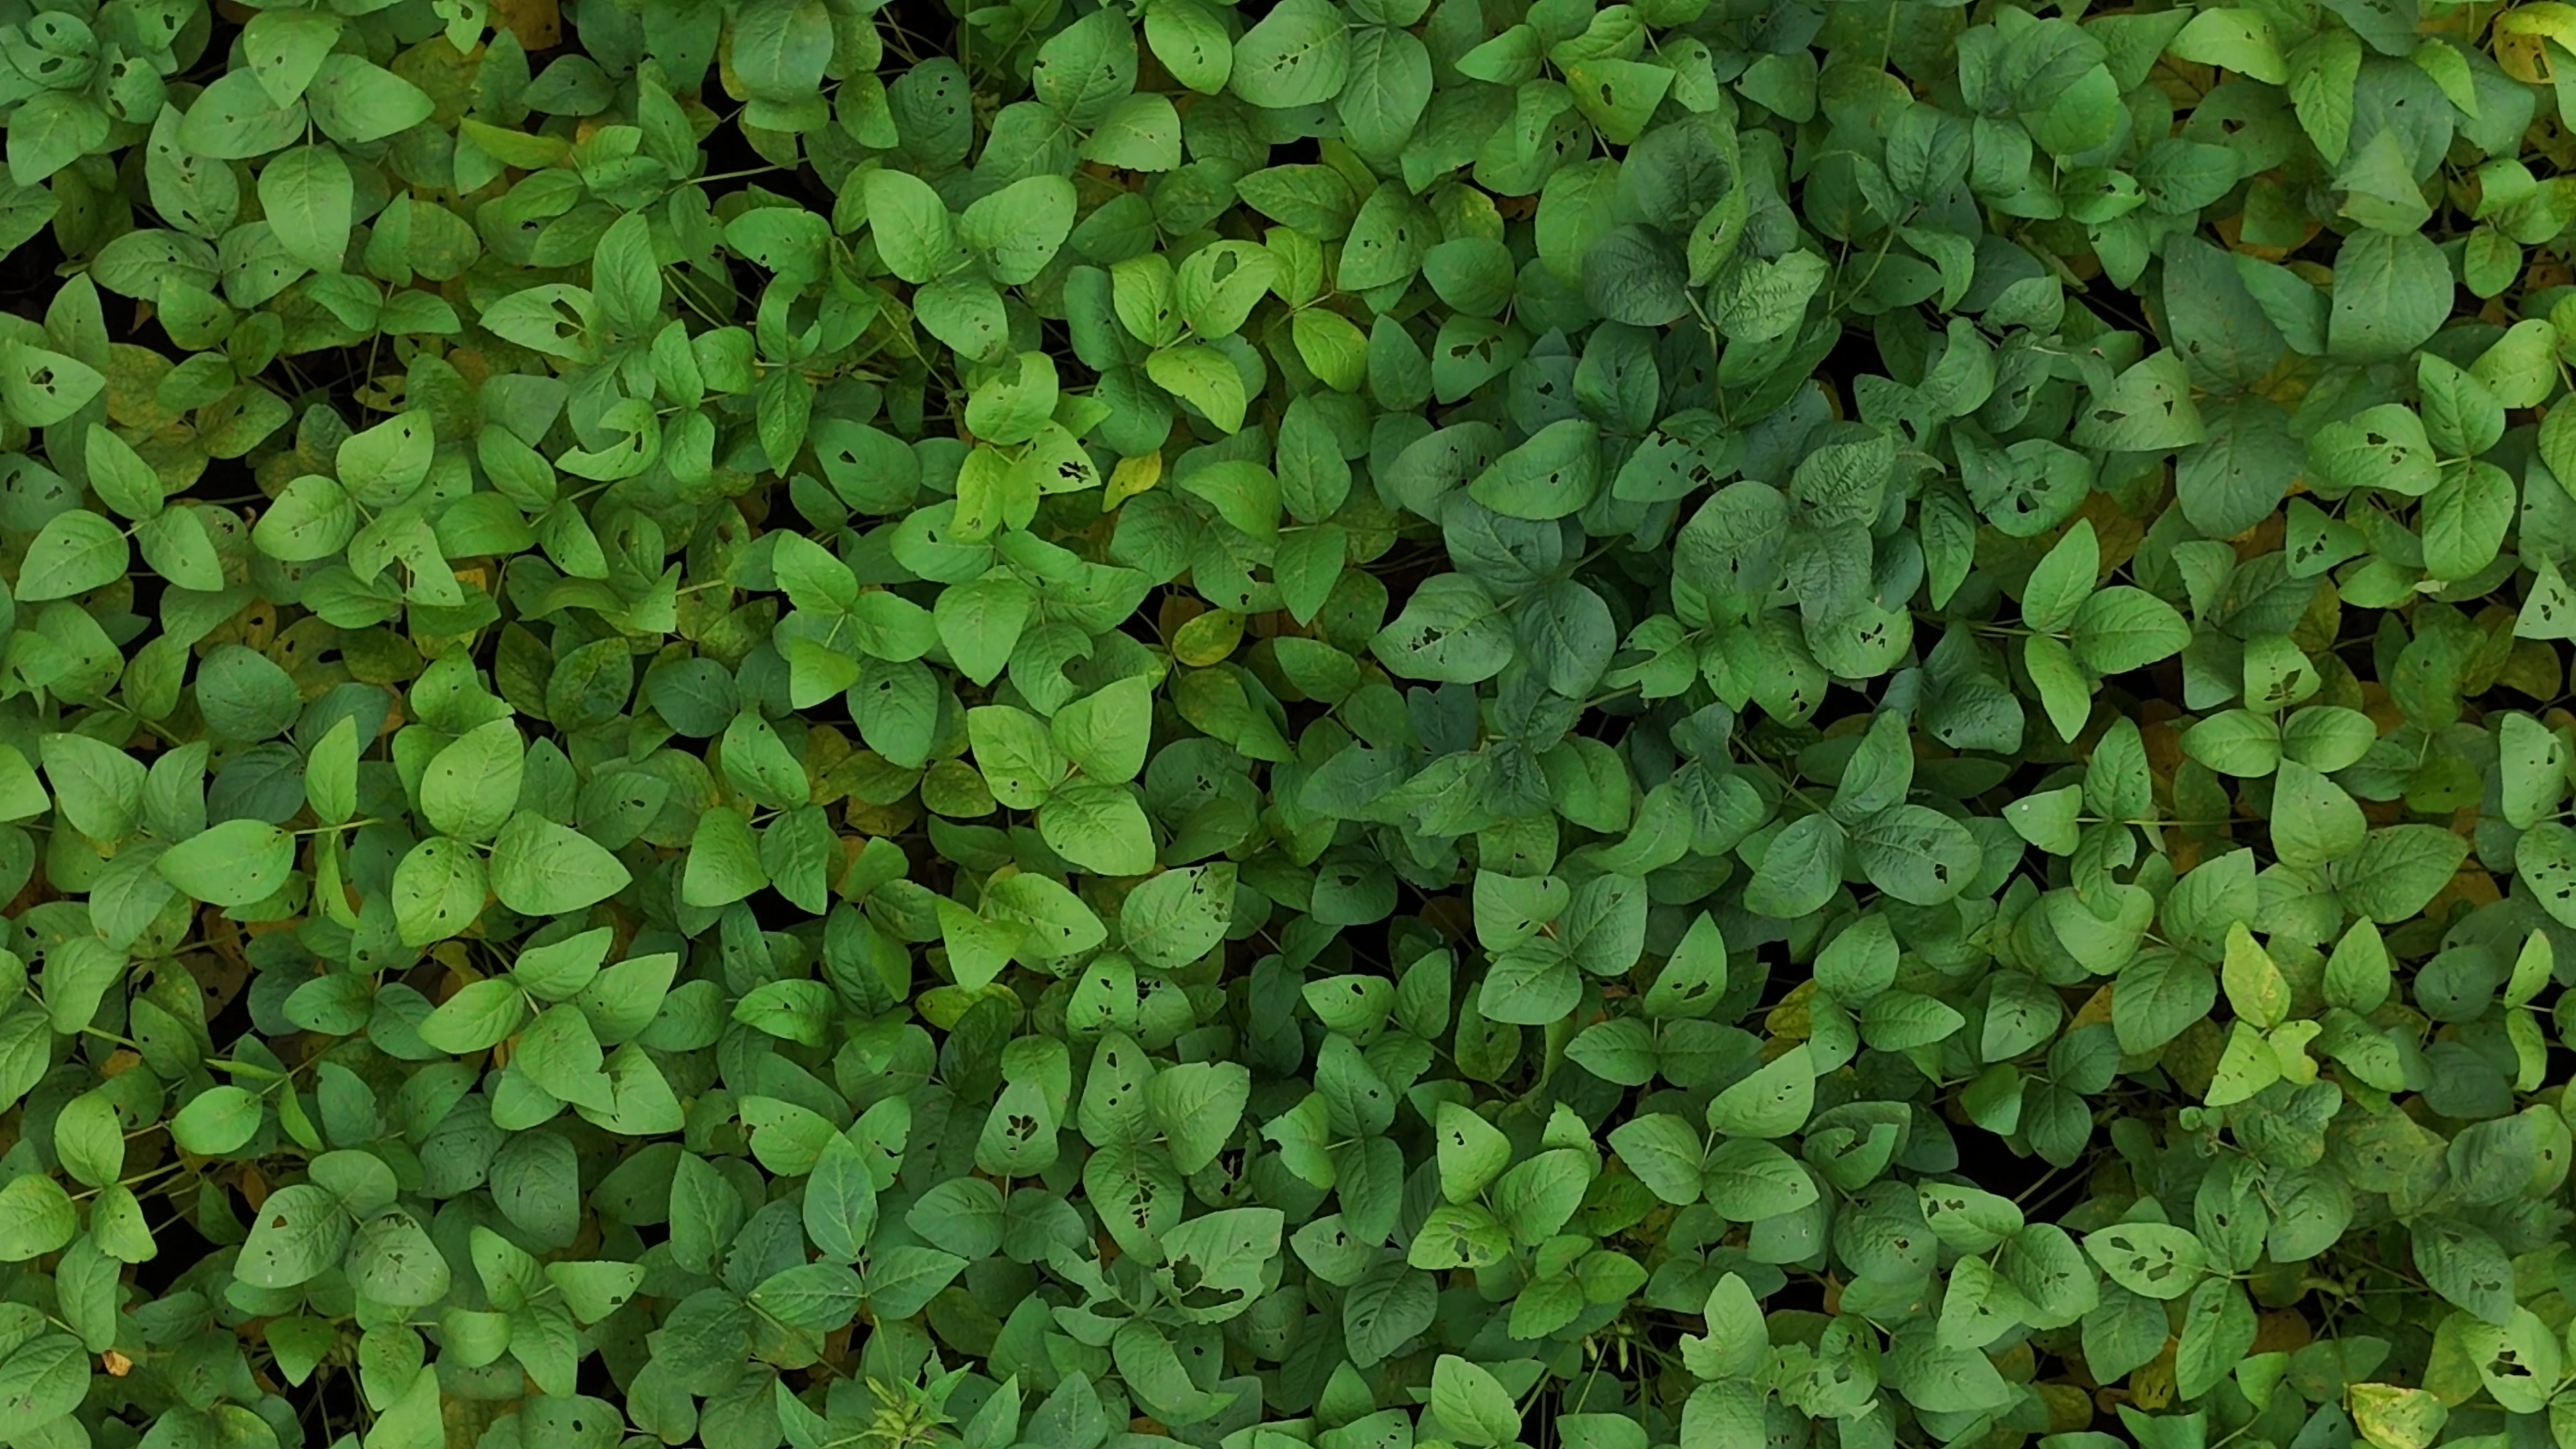
Label: Mosaic